Sky position (RA, Dec in degrees): 131.035, 18.064
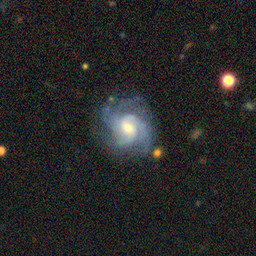
Galaxy morphology: Unbarred Loose Spiral Galaxies